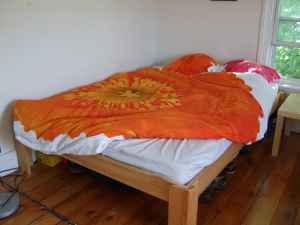
Room type: bedroom